Hezbollah armed strength

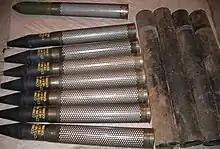
106mm munitions for an M40 recoilless rifle.

Hezbollah runs an "excellent, diverse, and hard-to-target" military communications network, which Hezbollah leader Hassan Nasrallah called "the group's most important weapon" in 2008.